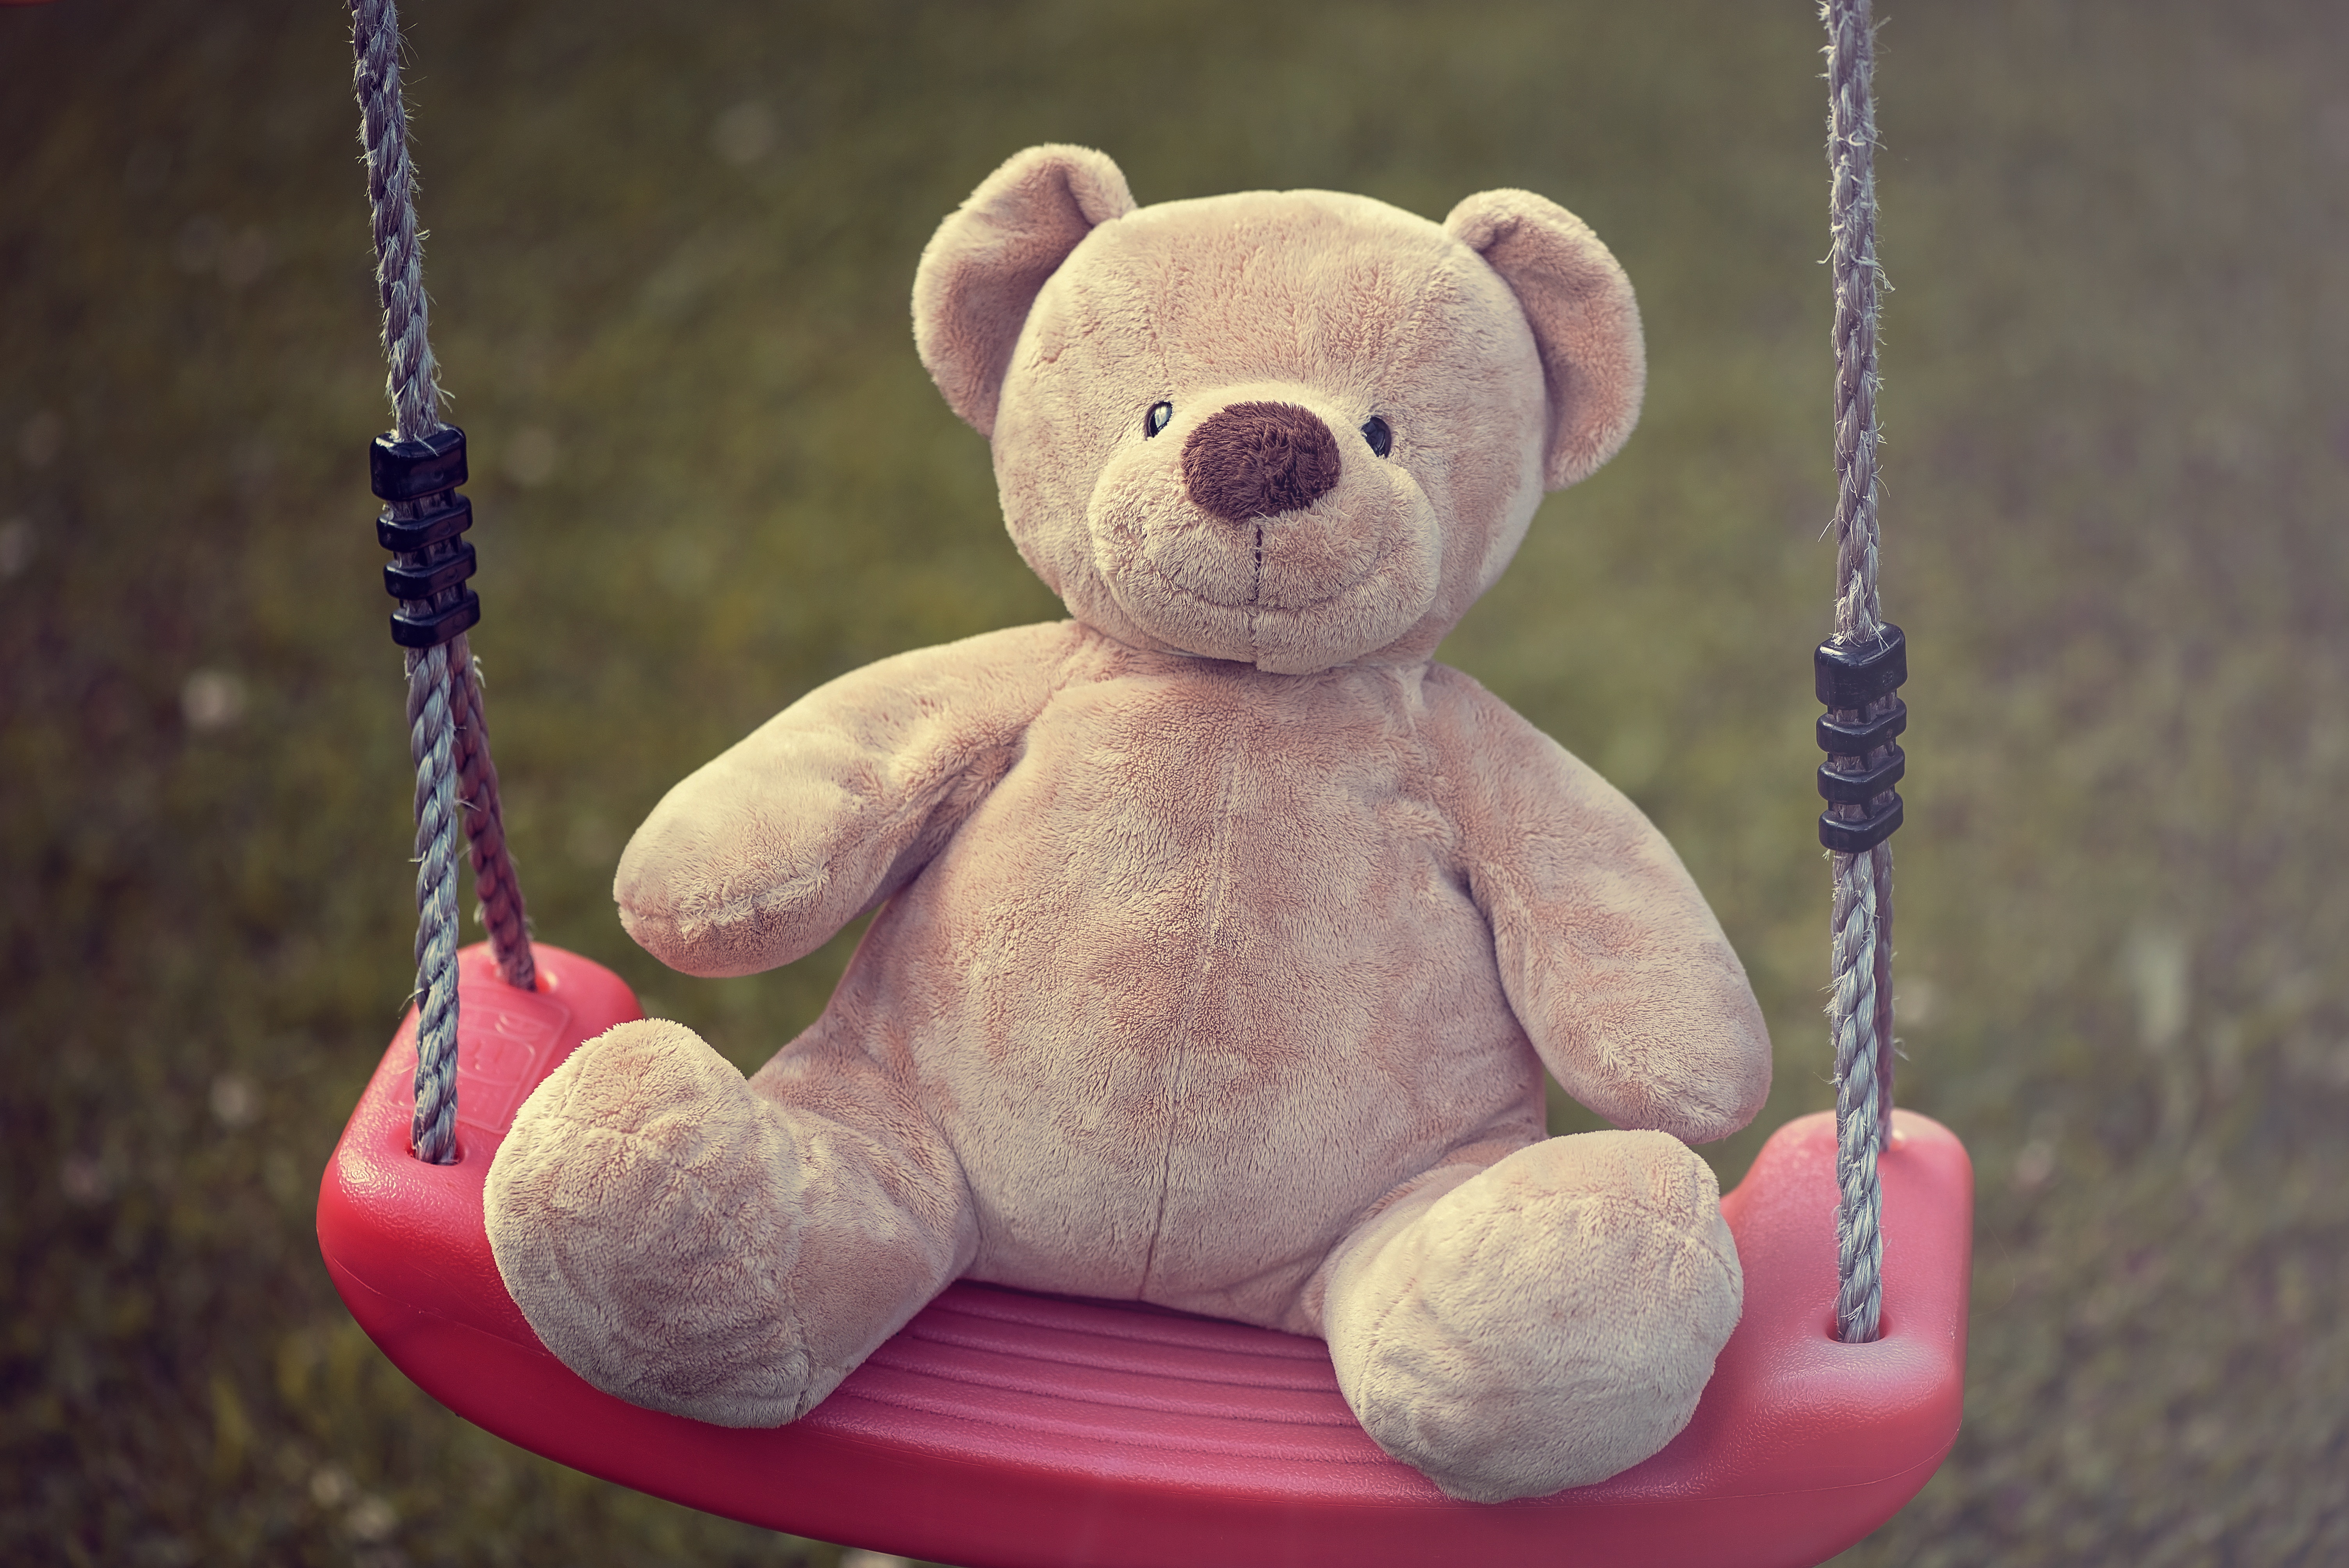
cute, bear, mammal, toy, swing, teddy bear, toys, bears, out, stuffed animal, teddy, children toys, light brown, soft toy, stuffed toy